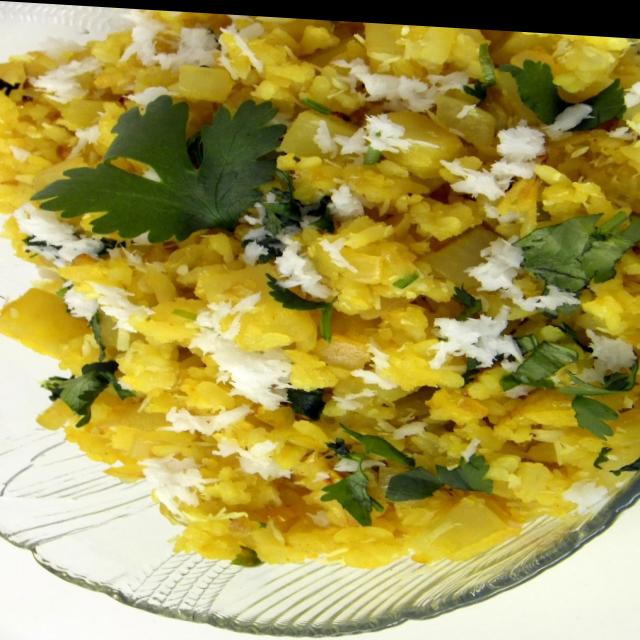
Dish: poha